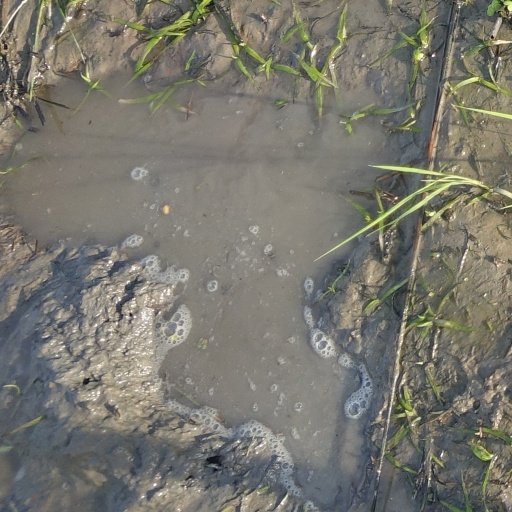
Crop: rice